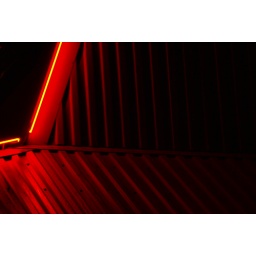
Pizza Hut roof lit by red neon - Merry Hill